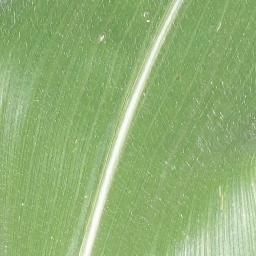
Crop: corn
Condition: (maize)_healthy